Edinburgh Place Ferry Pier

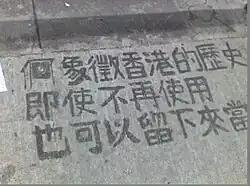
Pavement graffito at Star Ferry urging conservation of clock tower

Although the scale of the phase 3 reclamation in Central was cut back from 32 to 18 hectares, the fate of the piers was sealed by the reclamation. The pier became the centre of a bitter struggle between the Government and conservationists, who opposed either further destruction of the harbour or the further loss of historical buildings.